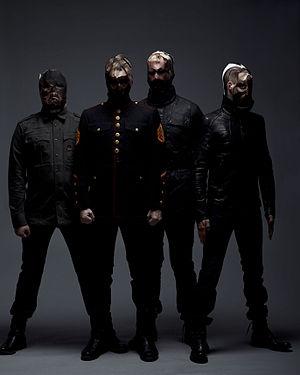
Shining est un groupe de metal avant-gardiste norvégien, originaire d'Oslo. Treize musiciens ont fait partie de la formation de ce groupe durant son histoire, avec à sa tête le chanteur, guitariste, saxophoniste, et compositeur Jørgen Munkeby qui en est le seul membre constant.